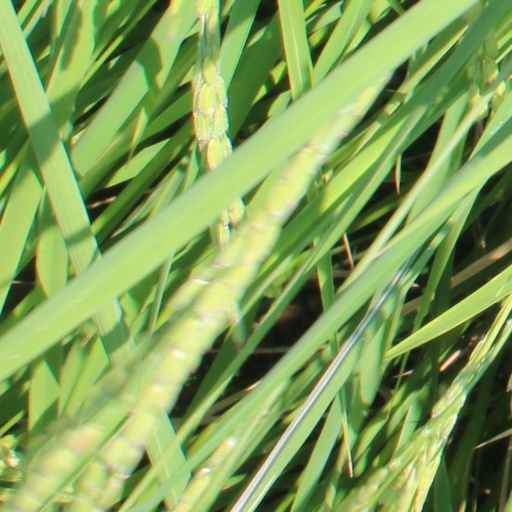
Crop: rice